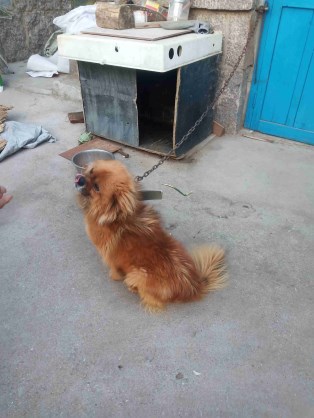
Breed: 3336-n000121-chinese_rural_dog